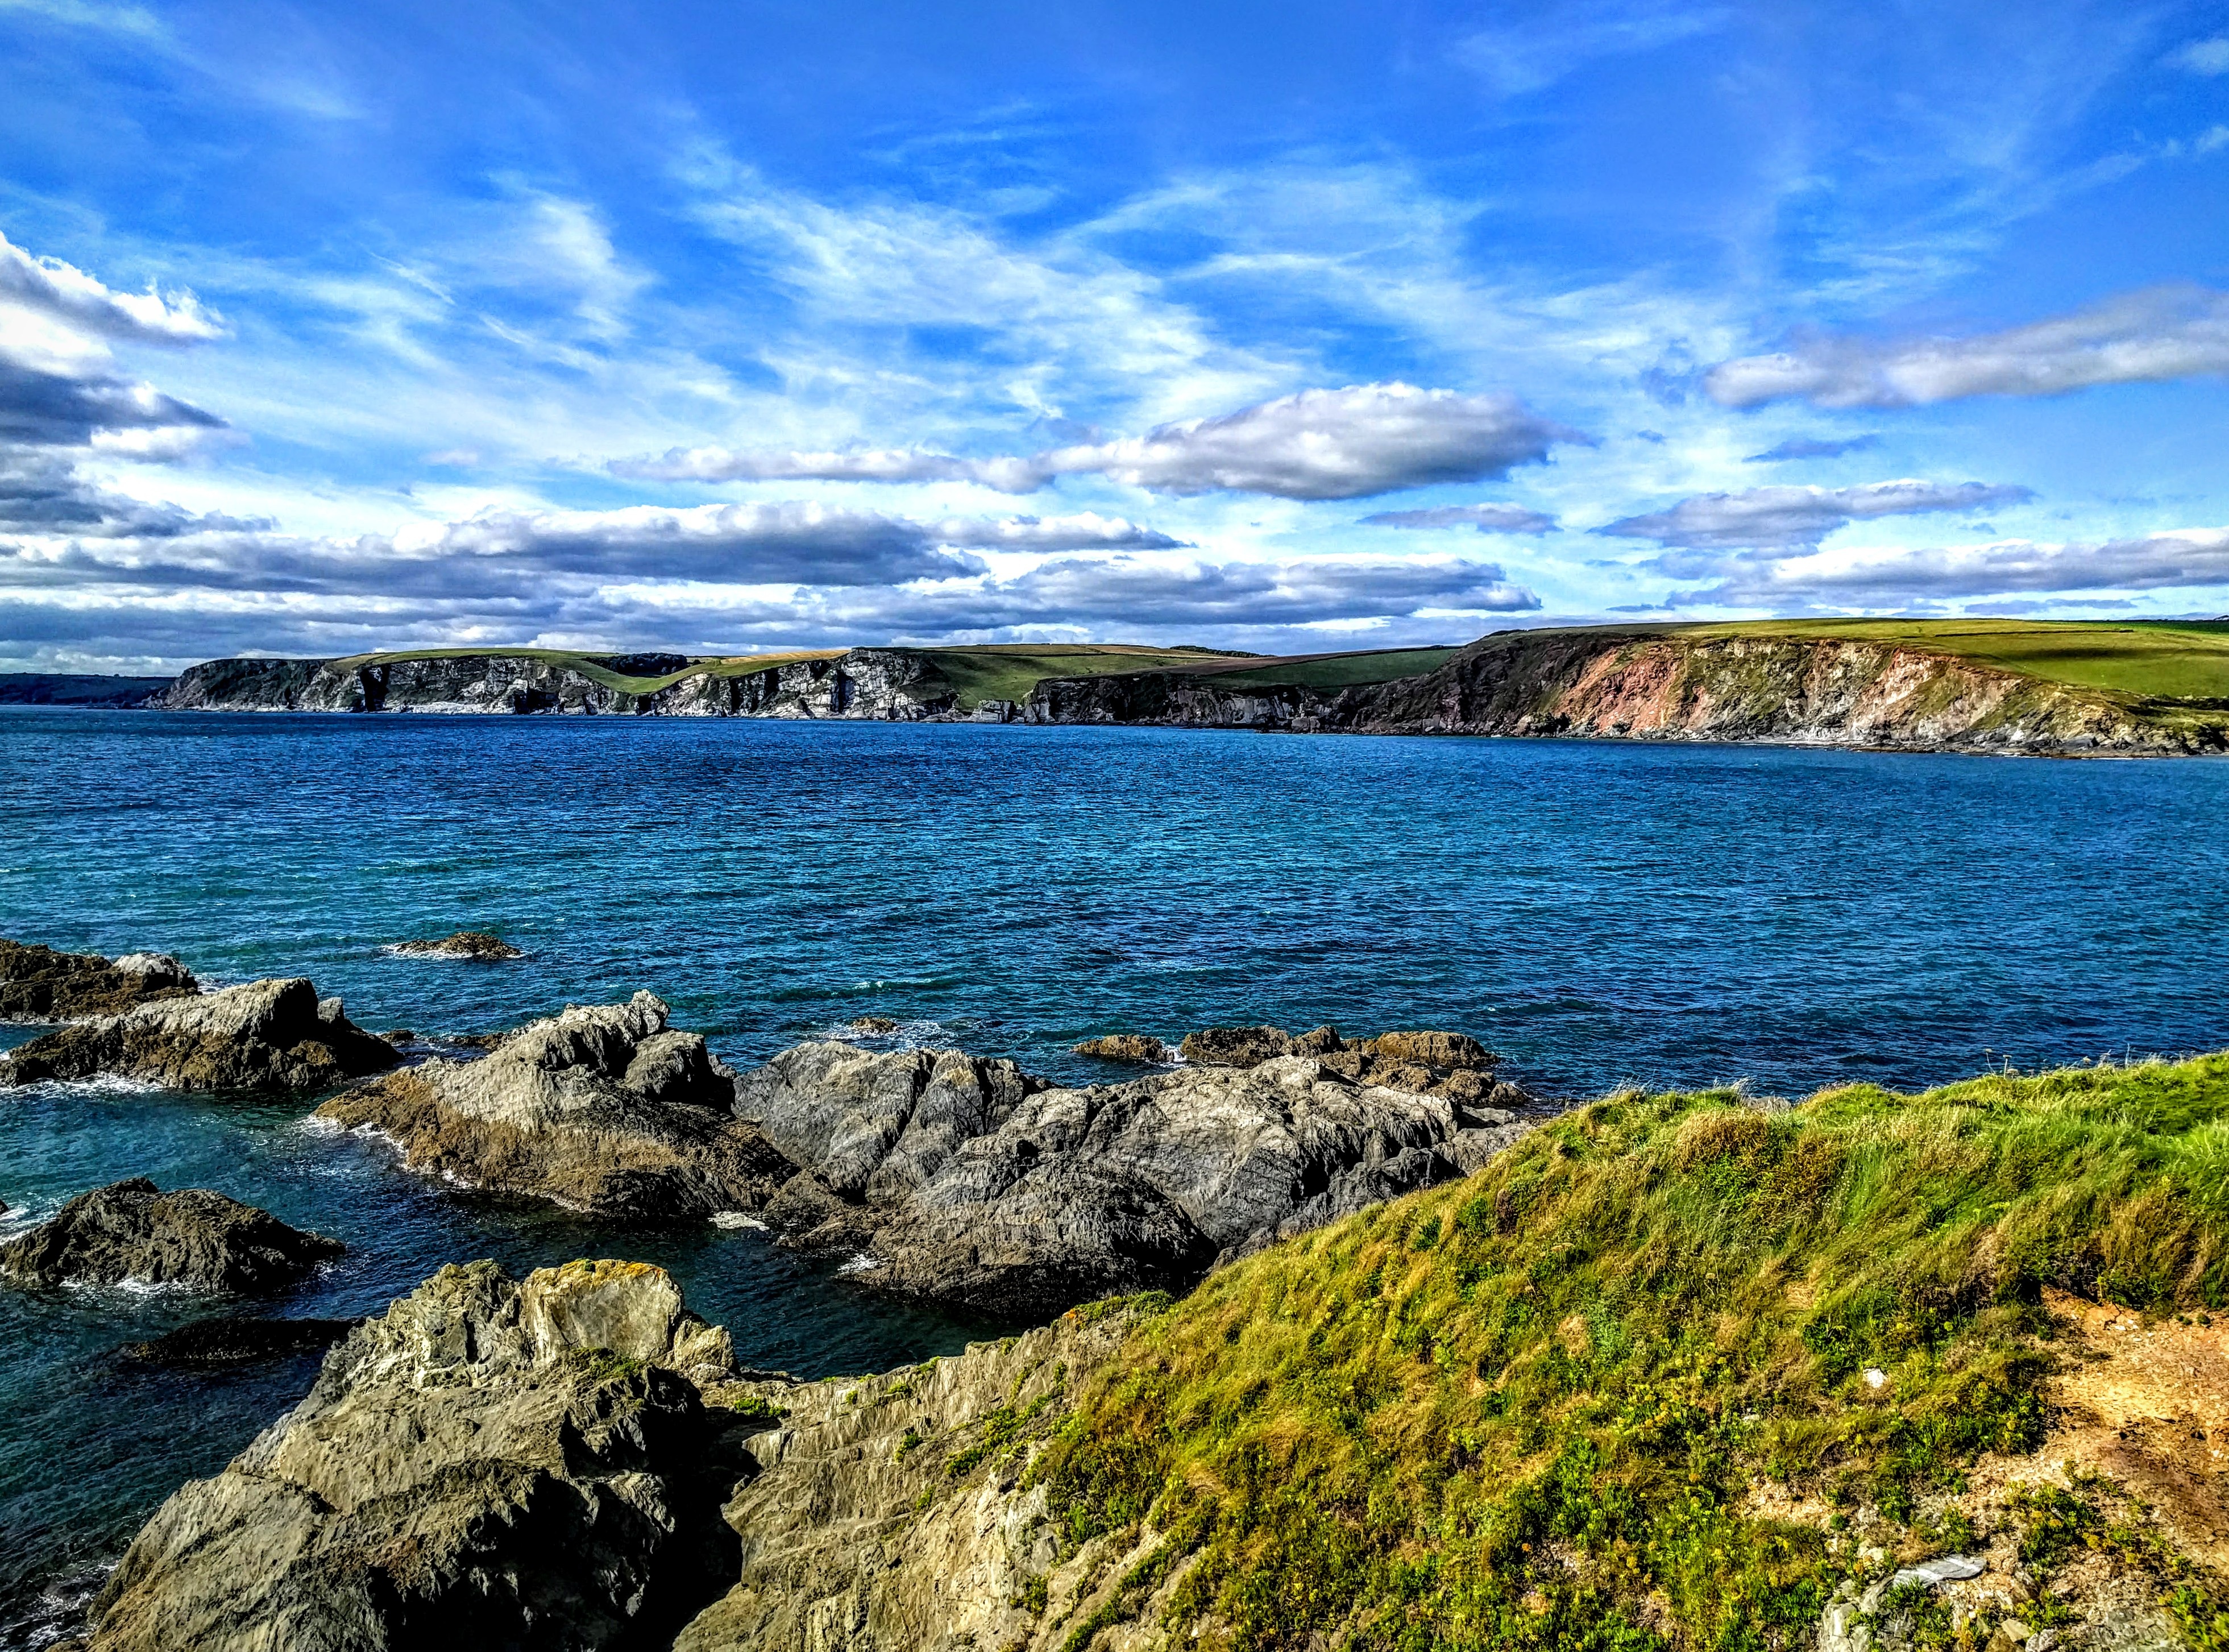
beach, landscape, sea, coast, water, nature, rock, ocean, horizon, cloud, sky, shore, lake, cliff, cove, seascape, bay, reservoir, terrain, body of water, rocks, clouds, loch, cornwall, cape, landform, geographical feature